Mladen Lorković

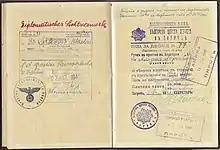
1941 German Diplomatic visa issued to Dr. Mladen Lorkovic to attend the Anti-Comintern conference in Berlin.

Heinrich Himmler, leader of the German "Schutzstaffel" (SS), wanted to form a Croatian Muslim SS division. He sent Phleps as his representative to Zagreb to begin formal negotiations with the Croatian government on 18 February 1943. He met with German foreign ministry envoy Siegfried Kasche and Mladen Lorković who represented Pavelić. Pavelić had already agreed to raise the division but the Waffen SS and Croatian government disagreed on how the division would be recruited and controlled. Lorković suggested that it be named "SS "Ustaša" Division", a Croatian unit raised with SS assistance, with familiar regimental titles such as "Bosna", "Krajina" and "Una". Pavelić and Kasche were concerned that an exclusively Muslim division might aid a Bosnian Muslim bid for independence. As a compromise, the word "Croatian" was included in its official title and some Croatian Catholic officers were recruited. Himmler and Phleps largely prevailed and created the division as they saw fit causing grave dissatisfaction among the NDH leadership, particularly regarding its ethnic composition.